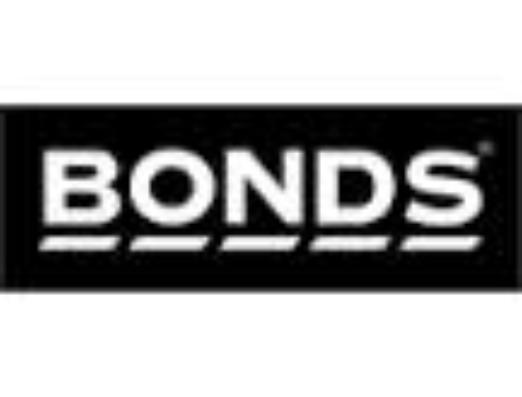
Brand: Bonds
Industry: Clothes